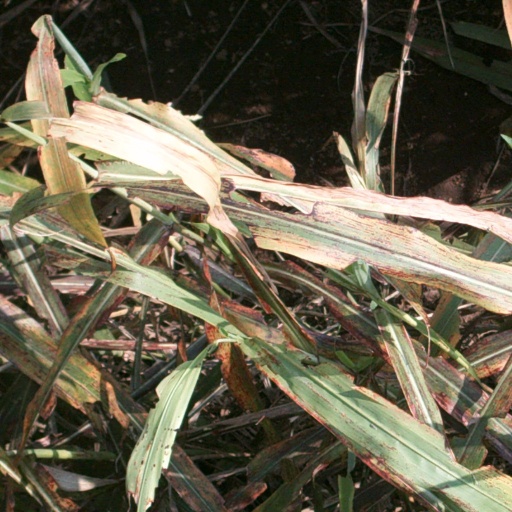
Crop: sorghum